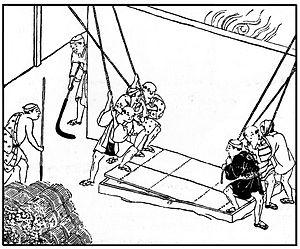
Soufflets de bas fourneau japonais traditionel tatara (18ème s.) d'après Adolf Ledebur [Stahl und Eisen 21 (1901), S. 845)]
Le soufflet est un outil pour alimenter un foyer en air, domestique ou industriel comme notamment celui de forge ou d'un bas fourneau.